Our Lady of Pontmain

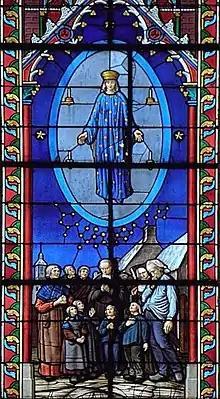
Notre-Dame d'Esperance de Pontmain

A crowd gathered to pray as word quickly spread among the anxious villagers. Children saw the beautiful Lady, and gleefully pointed up to her. Adults, however, only saw three stars forming a triangle. As they prayed the Rosary, the children saw the garment's stars multiply until it was almost entirely gold. Next, the children saw a banner unfurl beneath the Lady. Slowly, a message appeared: